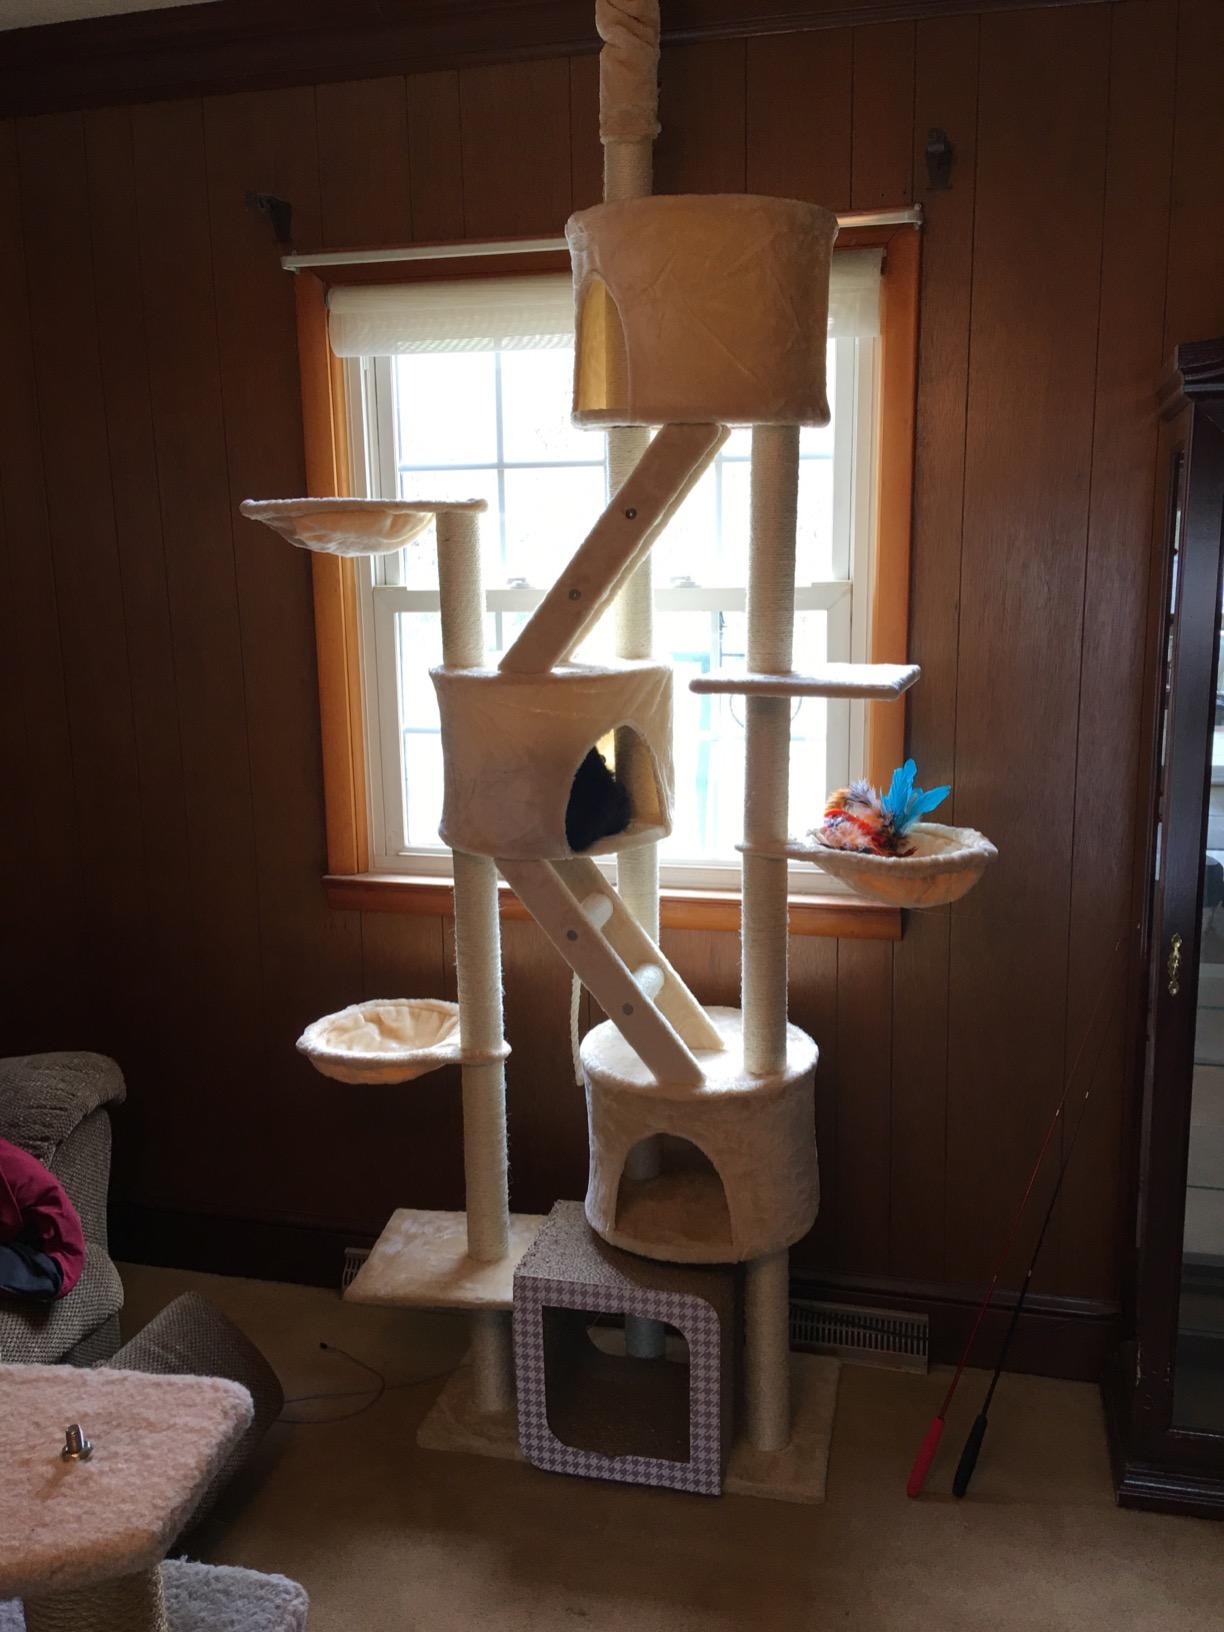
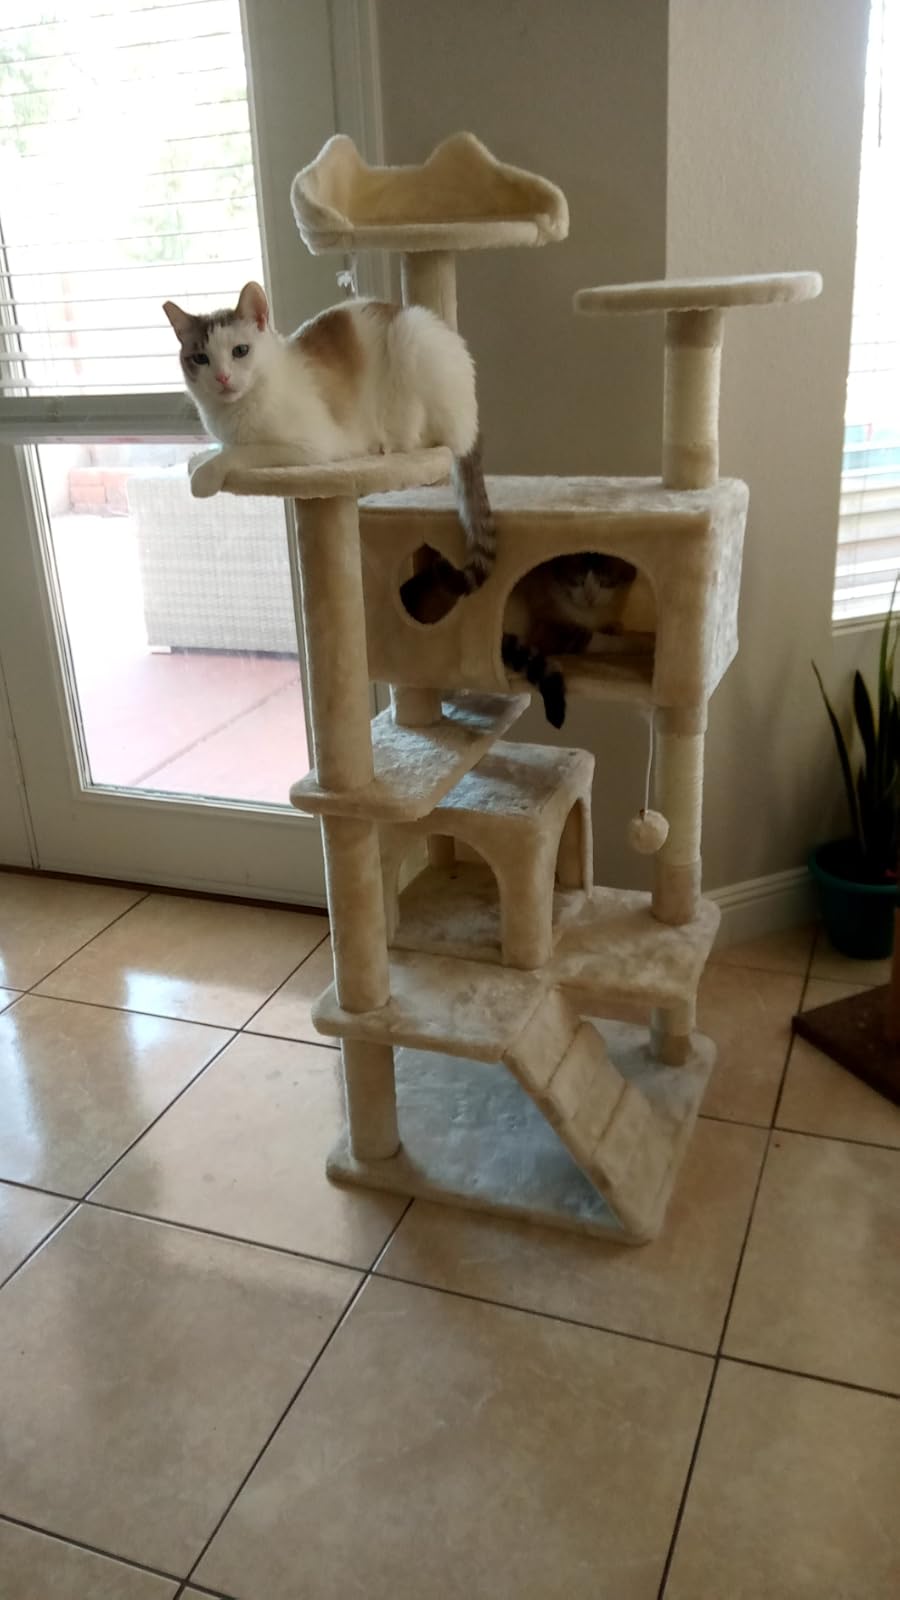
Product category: items_cat tree
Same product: no